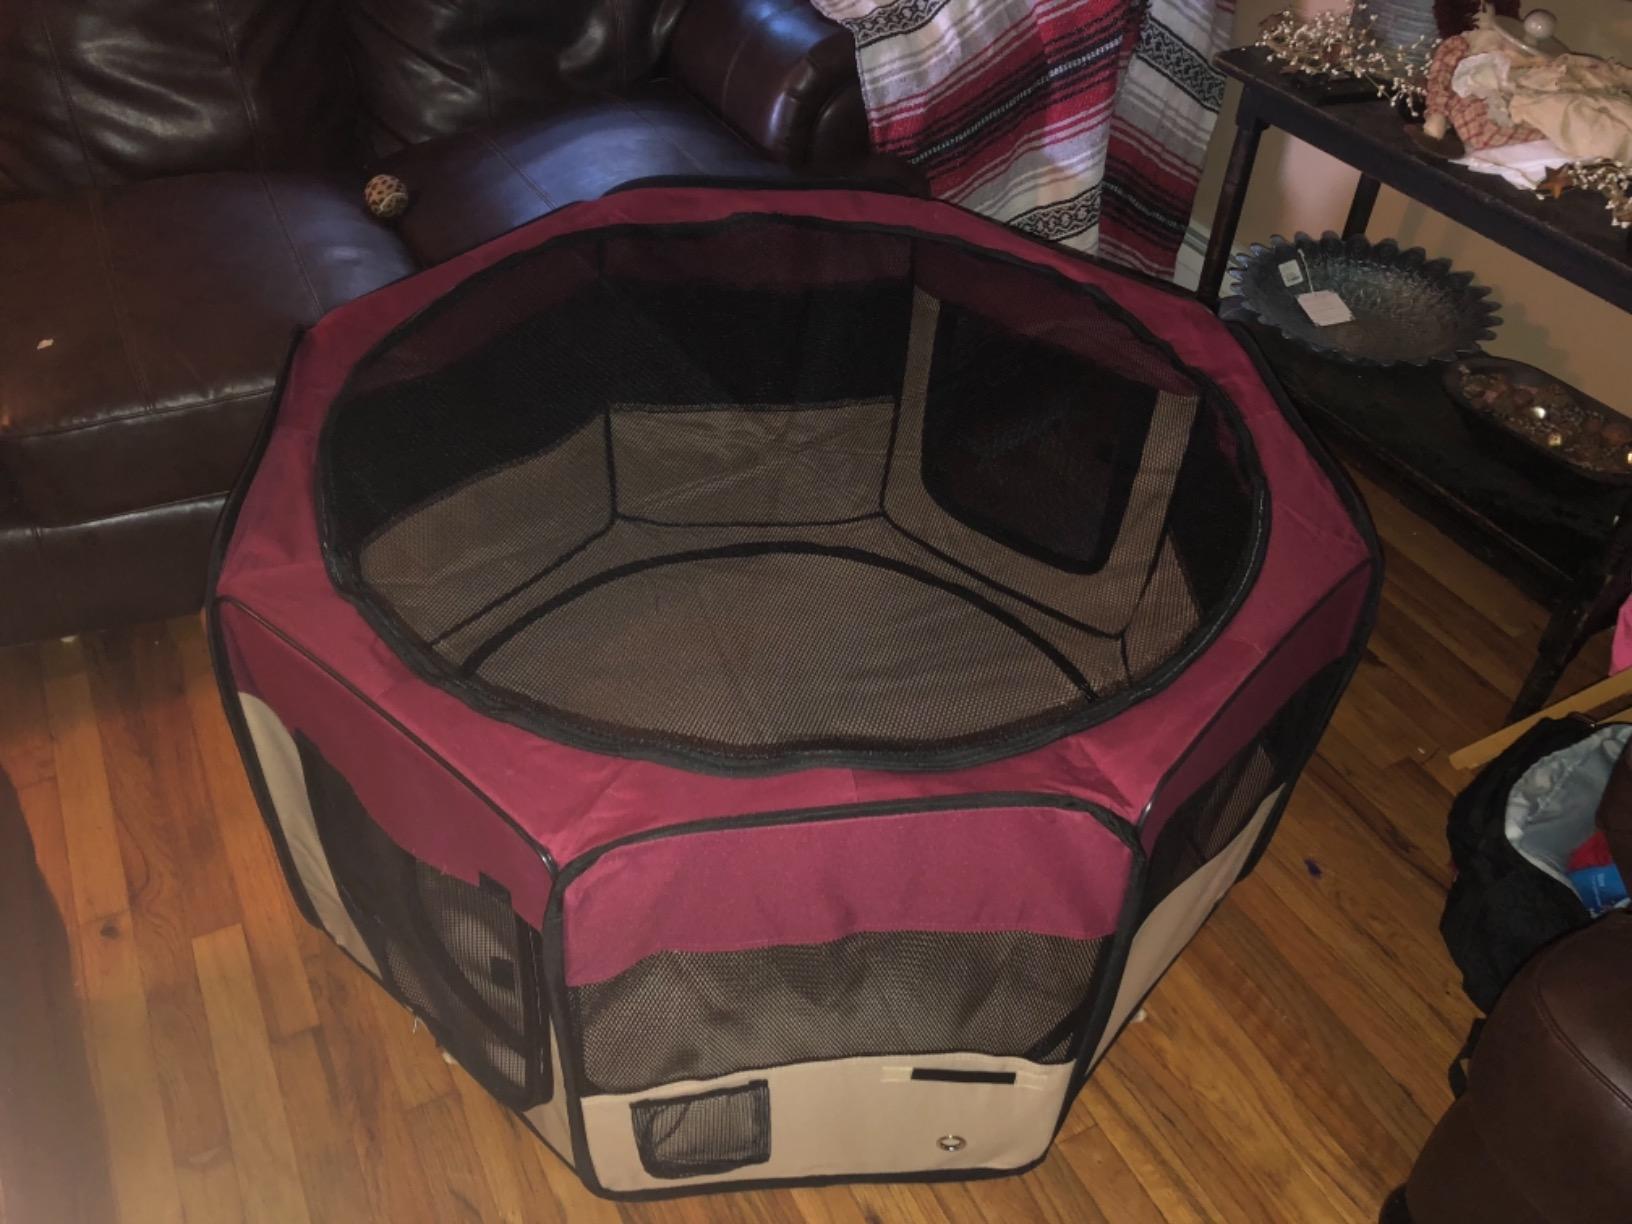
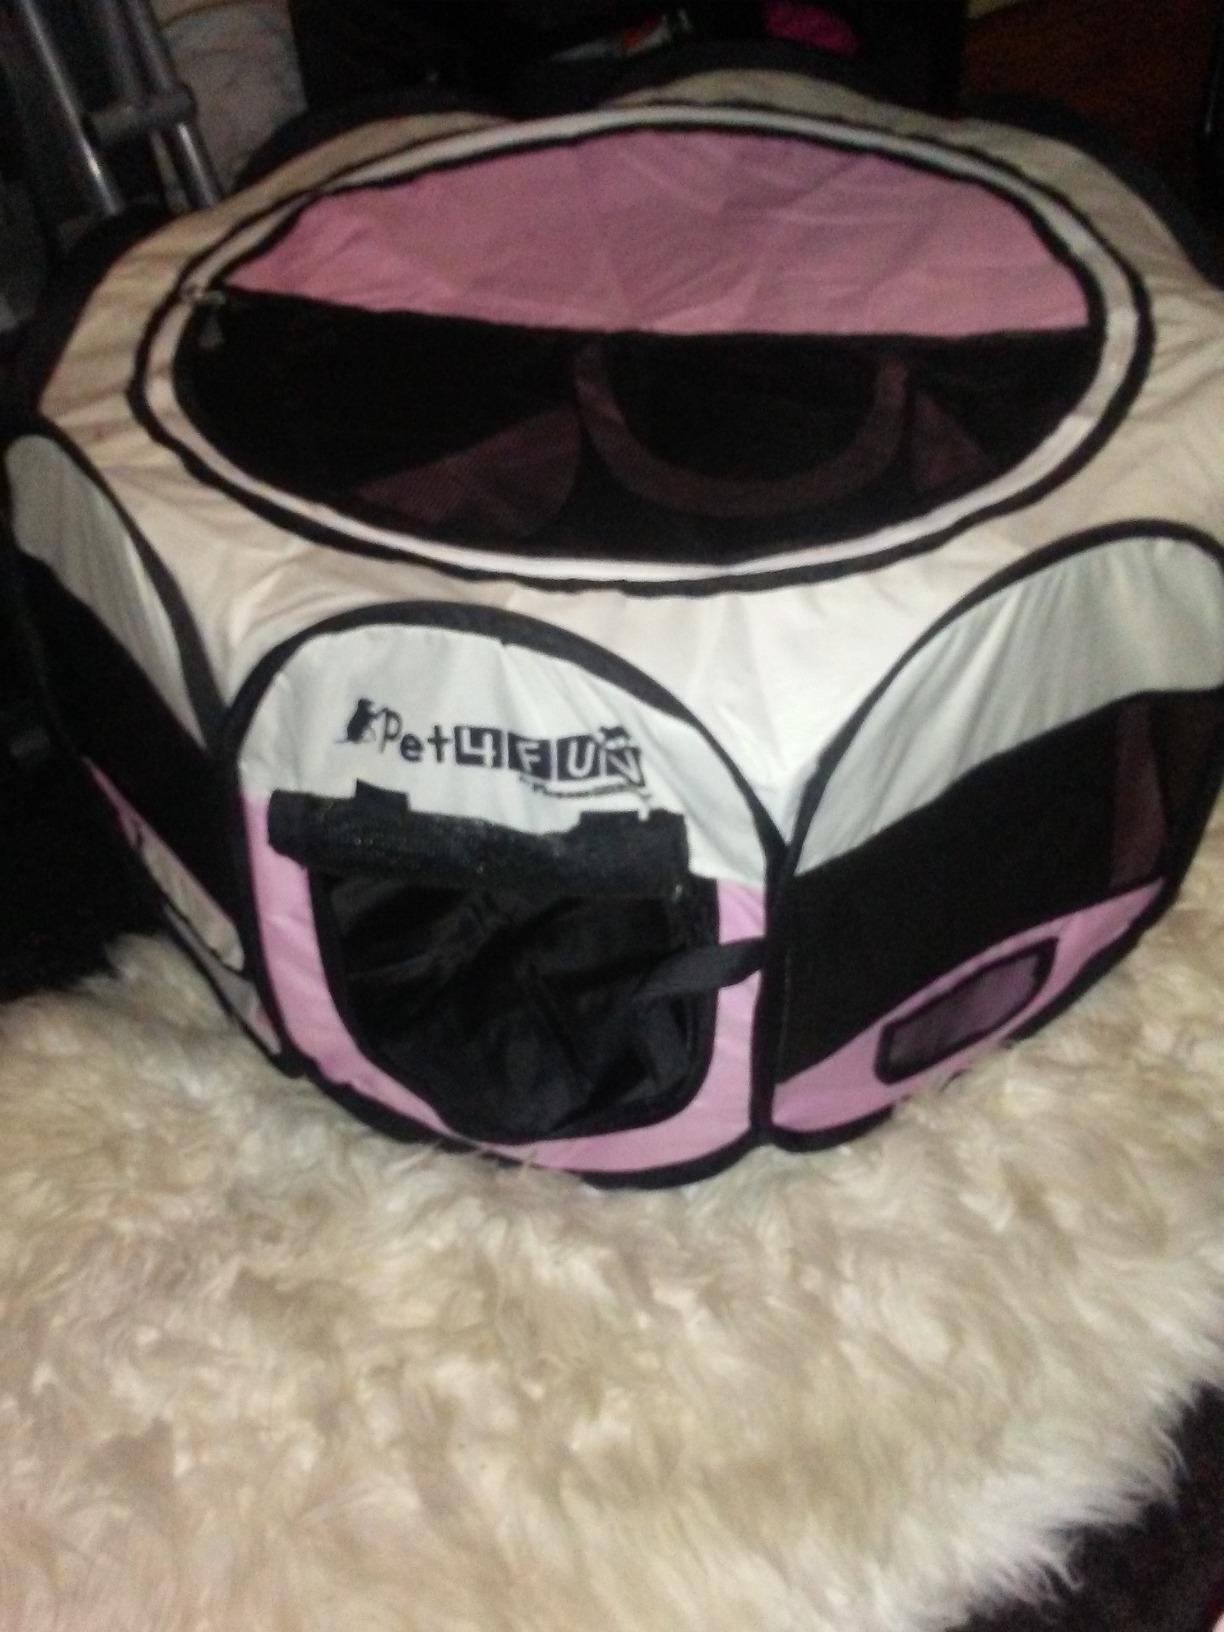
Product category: items_kennel
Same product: no